Charles Knight (engraver)

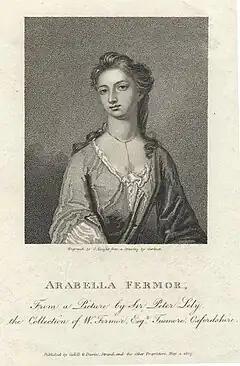
Engraving by Charles Knight of the belle Arabella Fermor, after Peter Lely.

Knight was at first employed on downmarket prints, for such works as Sylvester Harding's "Shakespeare Illustrated" and the "Memoirs of Grammont". He later obtained a better reputation.